Robinsons Metro East

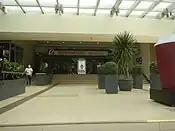
The mall's main entrance in 2018

The main building of Metro East is one of the largest structures along Marikina–Infanta Highway. The mall is a 5-level building with 4 upper levels and a basement level, features a 2-level department store, a supermarket, an appliance center, Toys R Us, and movie theaters. The mall also provides a 5-level elevated indoor car park on the mall's left side.